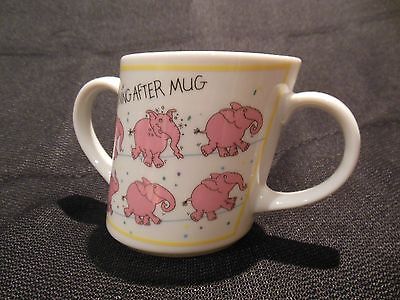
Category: mug